Heinz Lehmann (chess player)

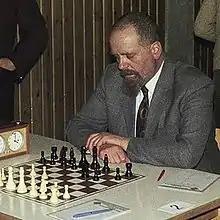
Lehmann in 1973

Heinz Gerhard Lehmann (20 October 1921, Königsberg – 8 June 1995, Berlin) was a German chess master and 1956 West Berlin Chess Champion.